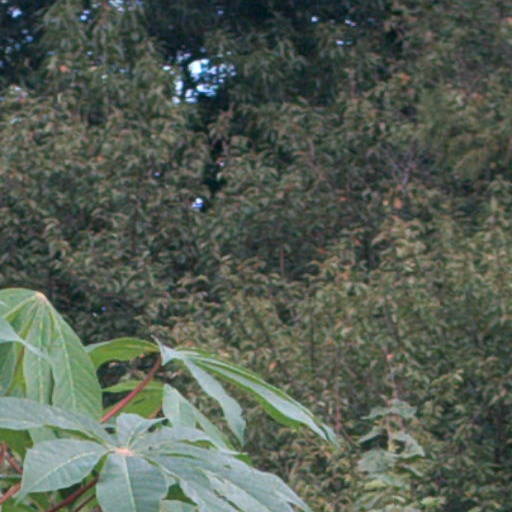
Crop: cassava